Barry Nolan

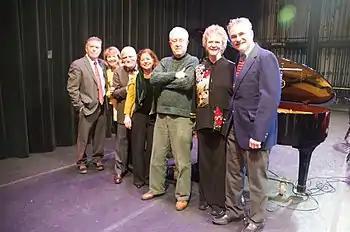
Barry Nolan at far left with the rest of the cast of "Says You!"

Barry Nolan (born June 17, 1947) is an American former presenter on Comcast Cable's CN8 channel, once hosting the shows "Nitebeat," "Backstage", and "Backstage with Barry Nolan". He is a panelist on "Says You!", a weekend radio word quiz show produced by Pipit and Finch and carried on many public radio stations. Following the death of the program's creator and original host Richard Sher in 2015, Nolan became the program's second host until rejoining the panel in 2017.